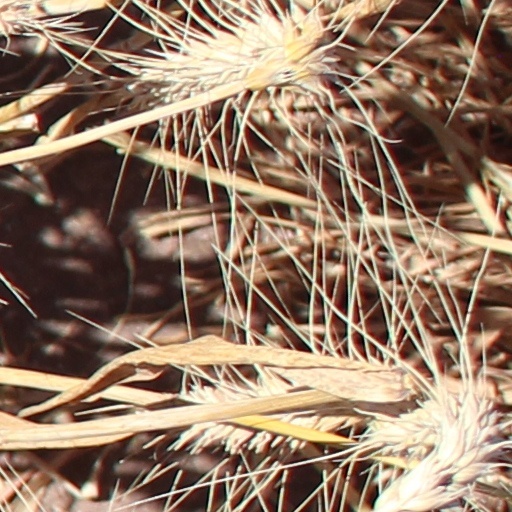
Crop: wheat